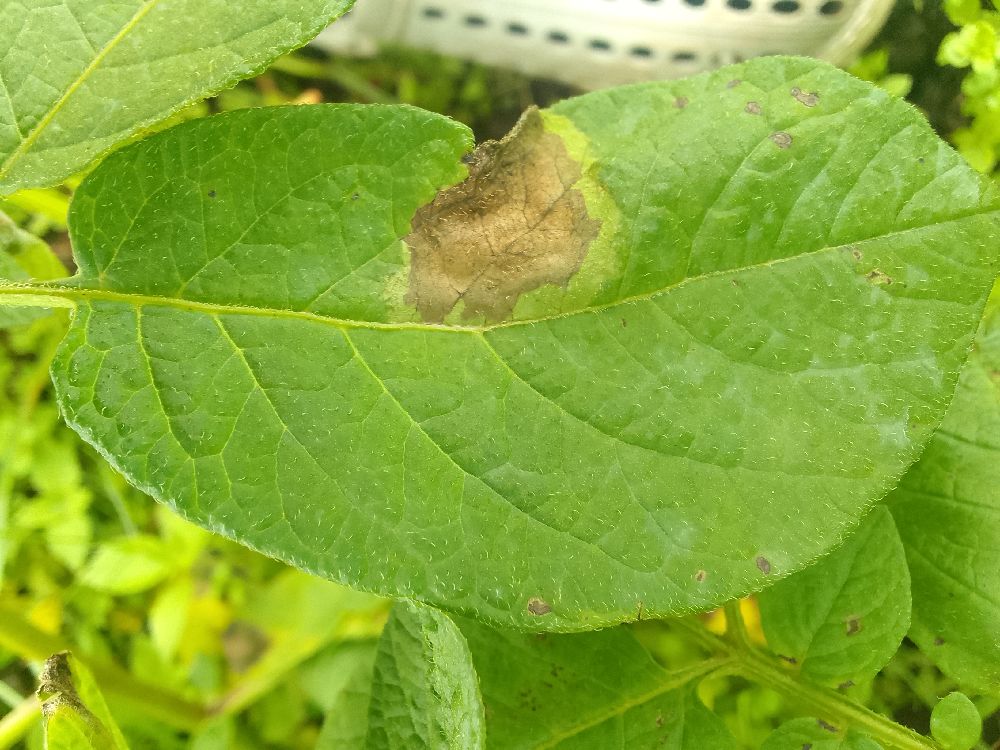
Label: Late blight